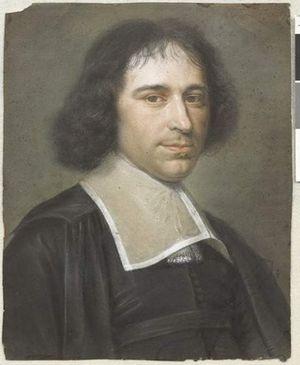
Bernard Vaillant, né en 1625 à Lille et mort 1698 à Leyde, est un peintre et graveur de l’Âge d'or de la peinture néerlandaise.
Cet article est une présentation chronologique des personnages et personnalités célèbres nés dans les limites de l'Anjou historique.